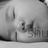
Emotion: neutral